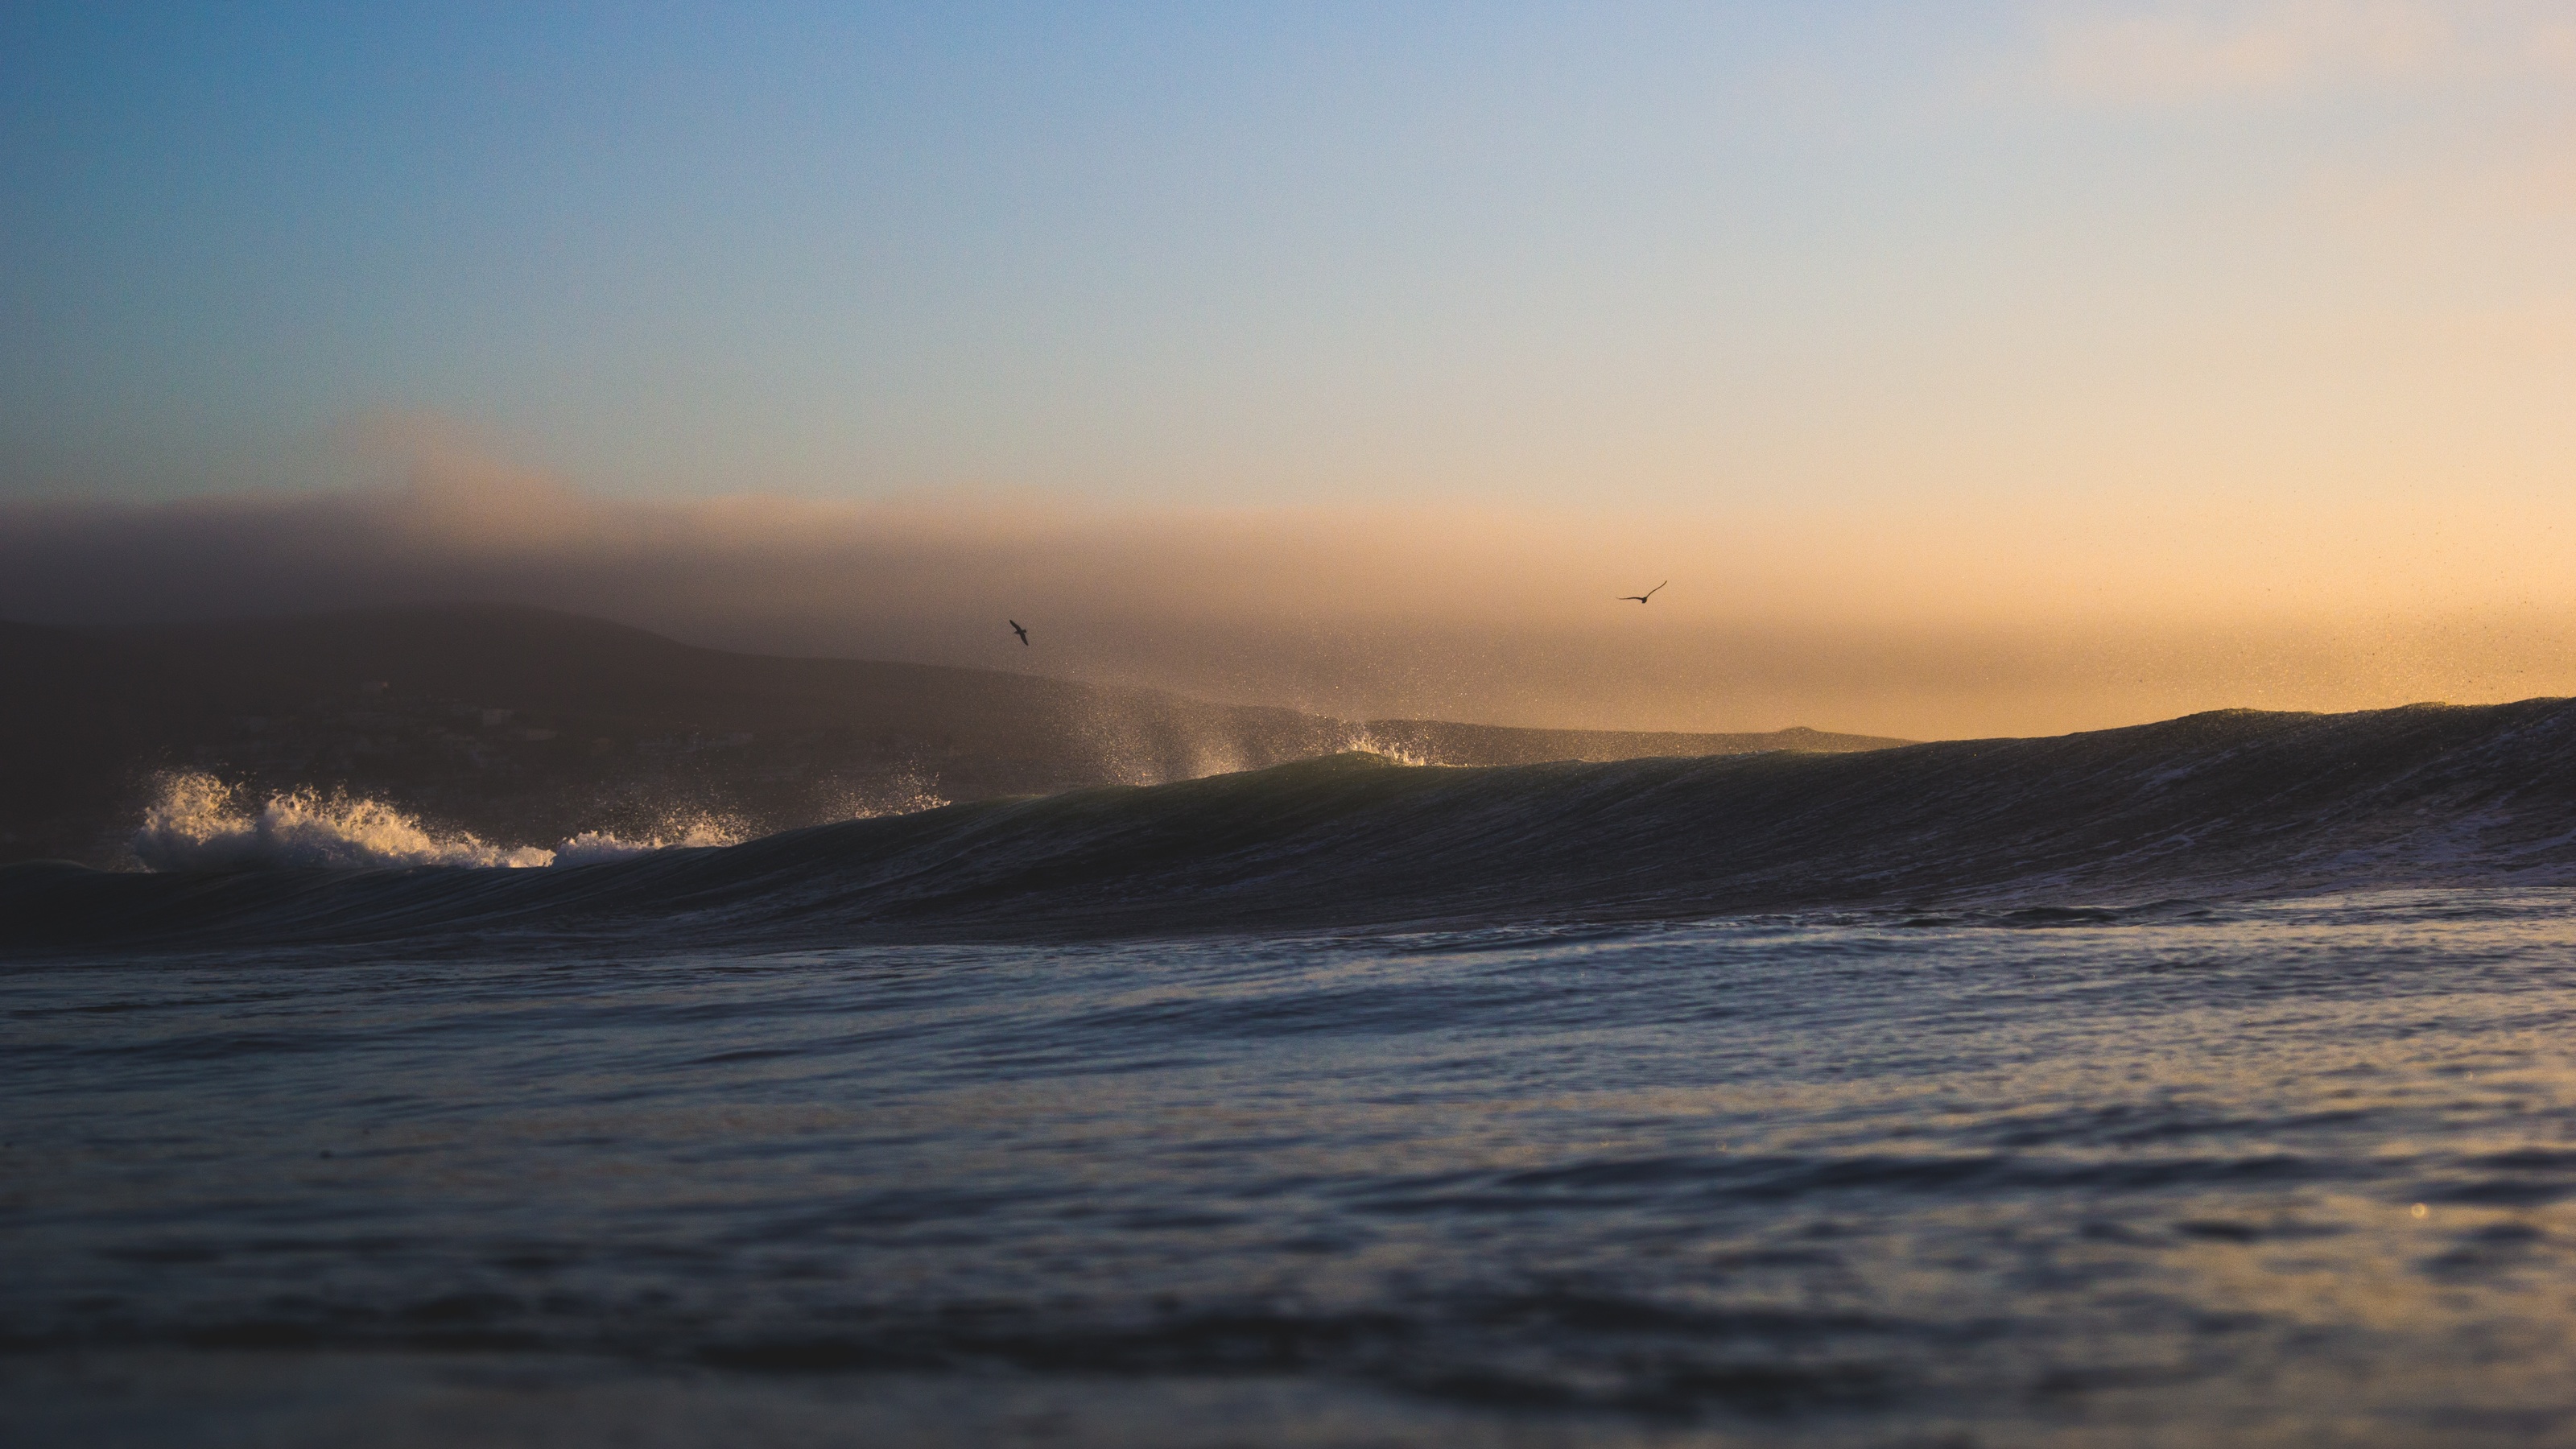
beach, sea, coast, water, sand, ocean, horizon, cloud, sun, sunrise, sunset, sunlight, morning, shore, wave, dawn, dusk, evening, weather, bay, body of water, cape, atmospheric phenomenon, wind wave